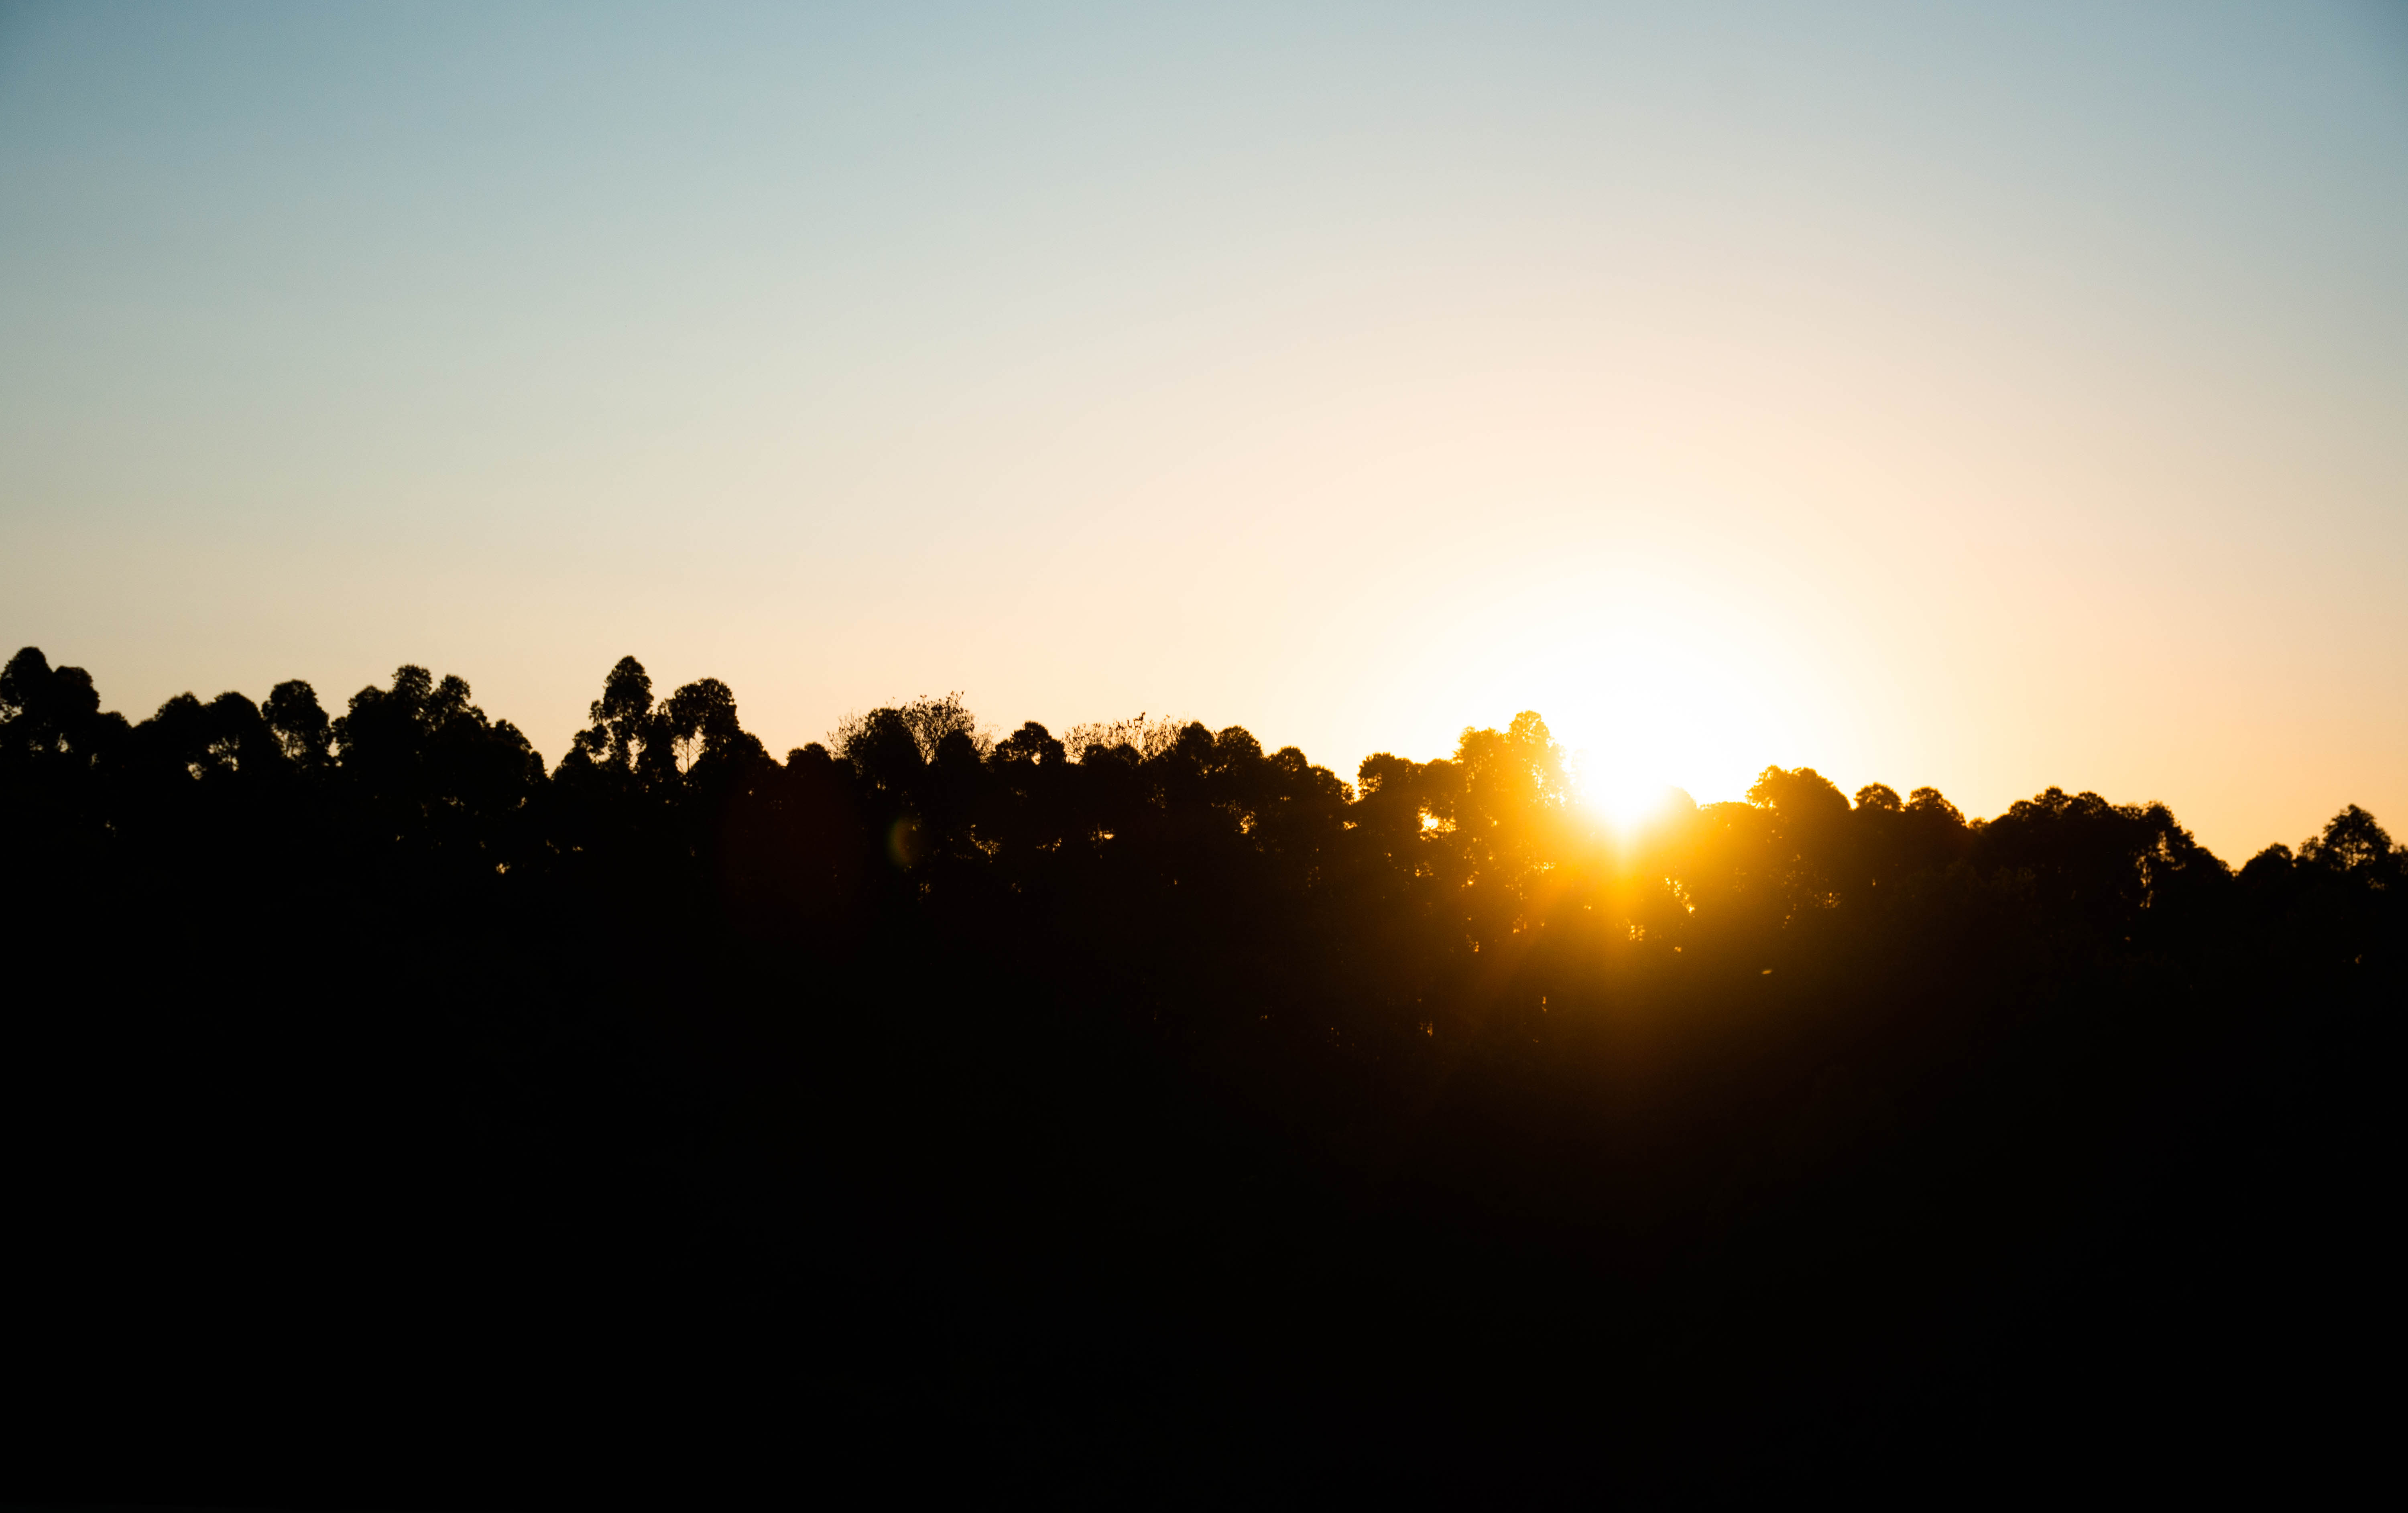
sunset, field, nature, landscape, sky, grass, flower, sun, countryside, green, sunshine, calm, horizon, hill, yellow, peaceful, colorful, sunrise, morning, evening, sunlight, atmospheric phenomenon, natural landscape, light, cloud, tree, dusk, atmosphere, backlighting, astronomical object, dawn, photography, silhouette, rural area, afterglow, heat, forest, plant, mountain